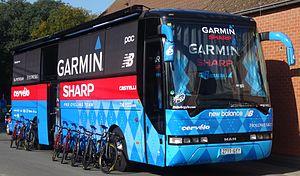
Reportage photographique réalisé le vendredi 3 octobre à l'occasion du départ de la deuxième étape de l'Eurométropole Tour 2014 à Estaimbourg (Estaimpuis), Belgique.
La saison 2014 de l'équipe cycliste Garmin-Sharp est la dixième de cette équipe.